Andrej Klimovets

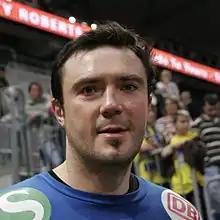
Klimovets in 2007

Andrej Klimovets (born August 18, 1974, in Gomel, Belarusian SSR, Soviet Union) is a former Belarusian and from 2005 German team handball player. He played for both national teams. He is World champion from 2007 with the German national team. He participated on the German team that finished 4th at the 2008 European Men's Handball Championship.